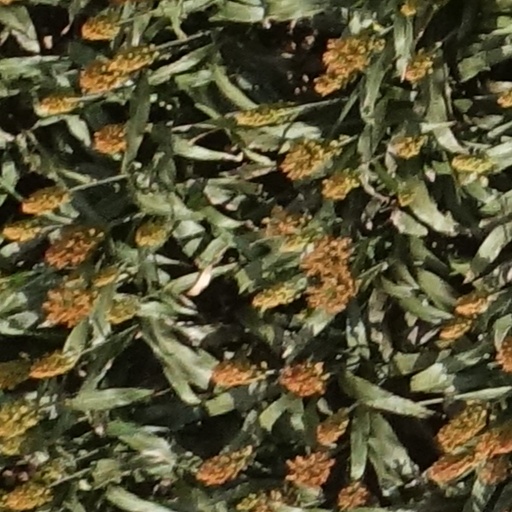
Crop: sorghum